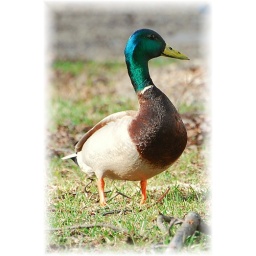
male Mallard duck by B Barnes